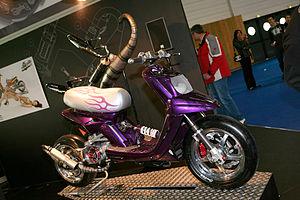
Booster Vince au Paris Tuning Show
Le tuning est une discipline visant à modifier un véhicule de série. Pour le propriétaire, le but est de personnaliser son véhicule, et ou d'améliorer ses performances. Au cours des années, le tuning a évolué et aujourd’hui, le tuning ne touche plus seulement les automobilistes mais se développe à grande vitesse dans le milieu des deux roues, et tout particulièrement chez les jeunes adolescents qui personnalisent leur scooter ou leur 50 à vitesses.